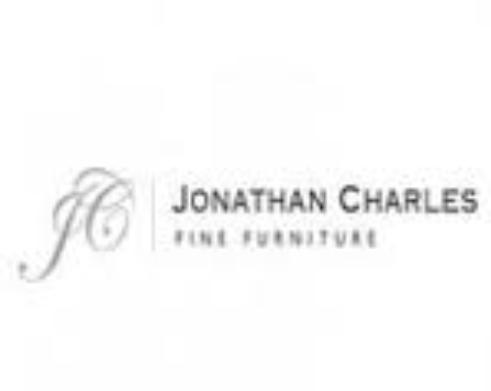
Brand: Jonathan Charles
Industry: Necessities